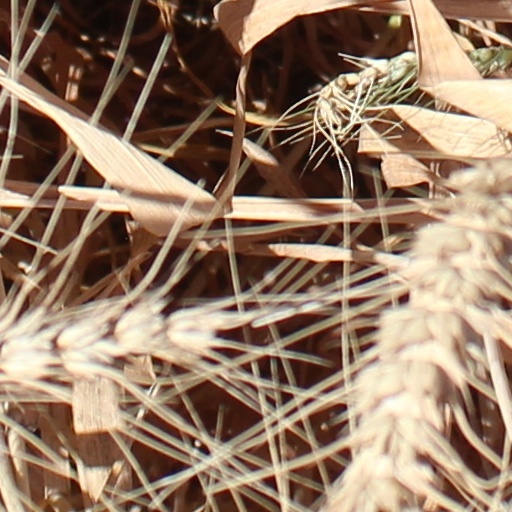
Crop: wheat